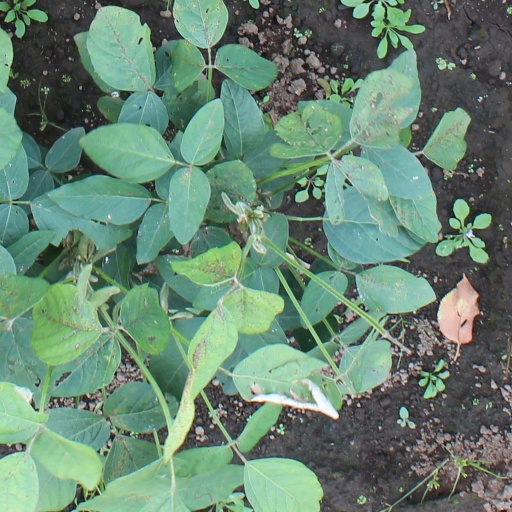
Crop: soybean